Atsuta Shrine

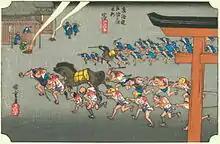
Woodblock print "Miya" depicting the horse festival "Uma no Tō" at the shrine, by Hiroshige (1833).

The "Kojiki" explains that Atsuta Shrine was founded to house the "Kusanagi no Tsurugi", a legendary sword.